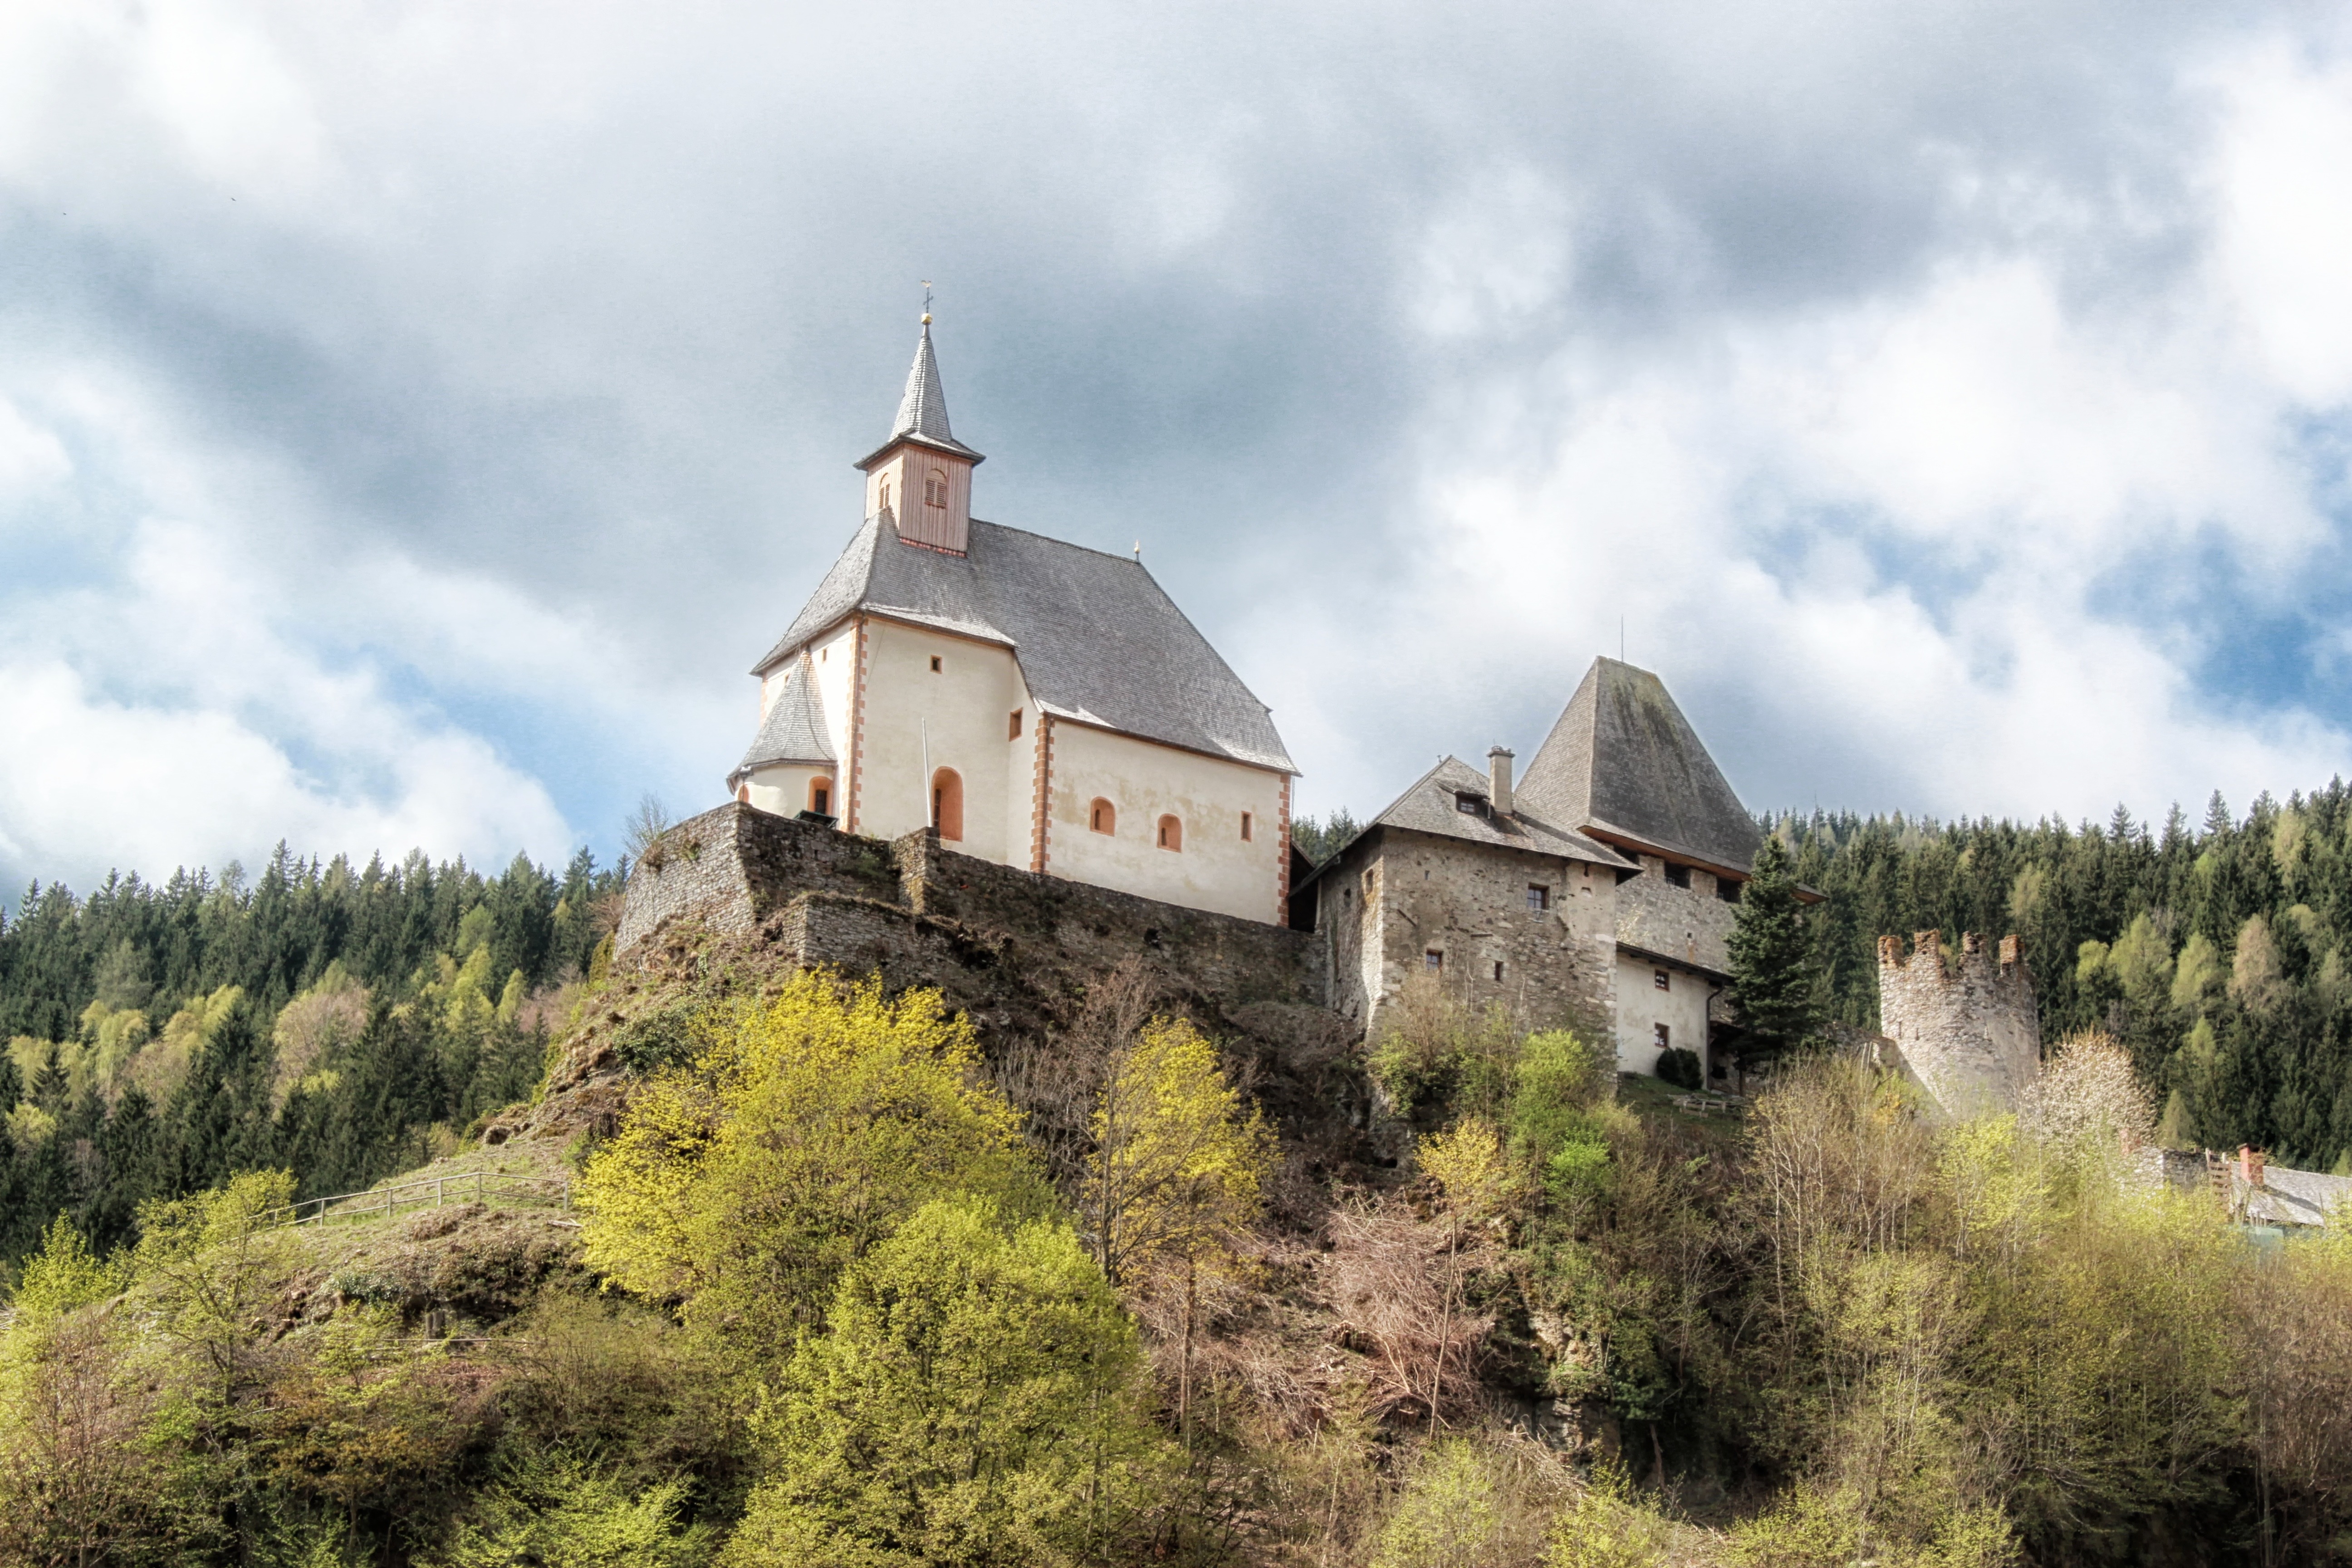
landscape, tree, nature, forest, mountain, cloud, sky, hill, building, chateau, mountain range, village, scenic, religion, castle, church, trees, medieval architecture, outside, hdr, clouds, mountains, alps, faith, germany, mount scenery